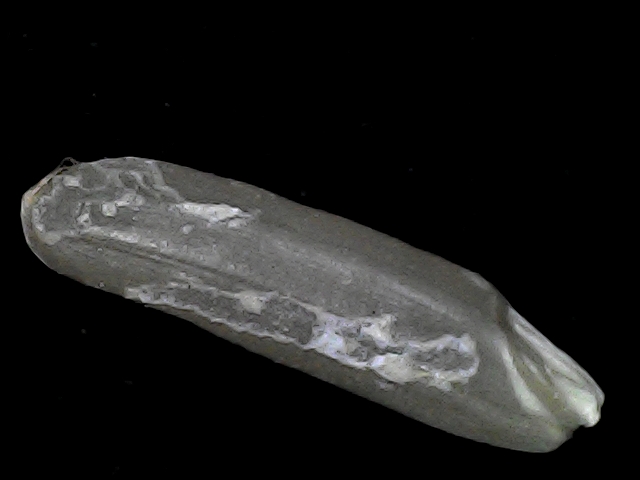
Rice variety: BD70